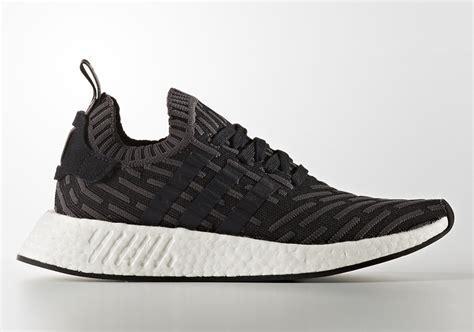
Brand: Adidas
Model: NMD